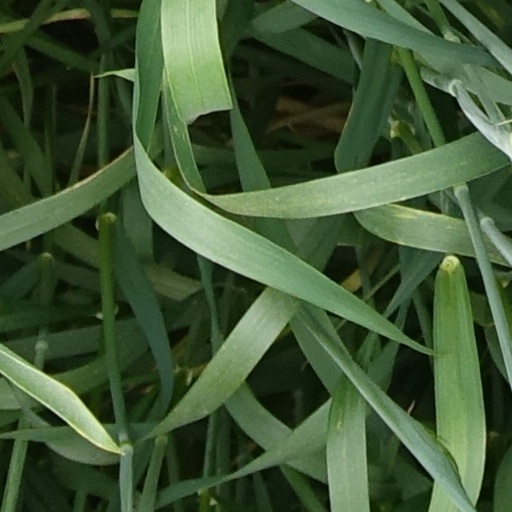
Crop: wheat